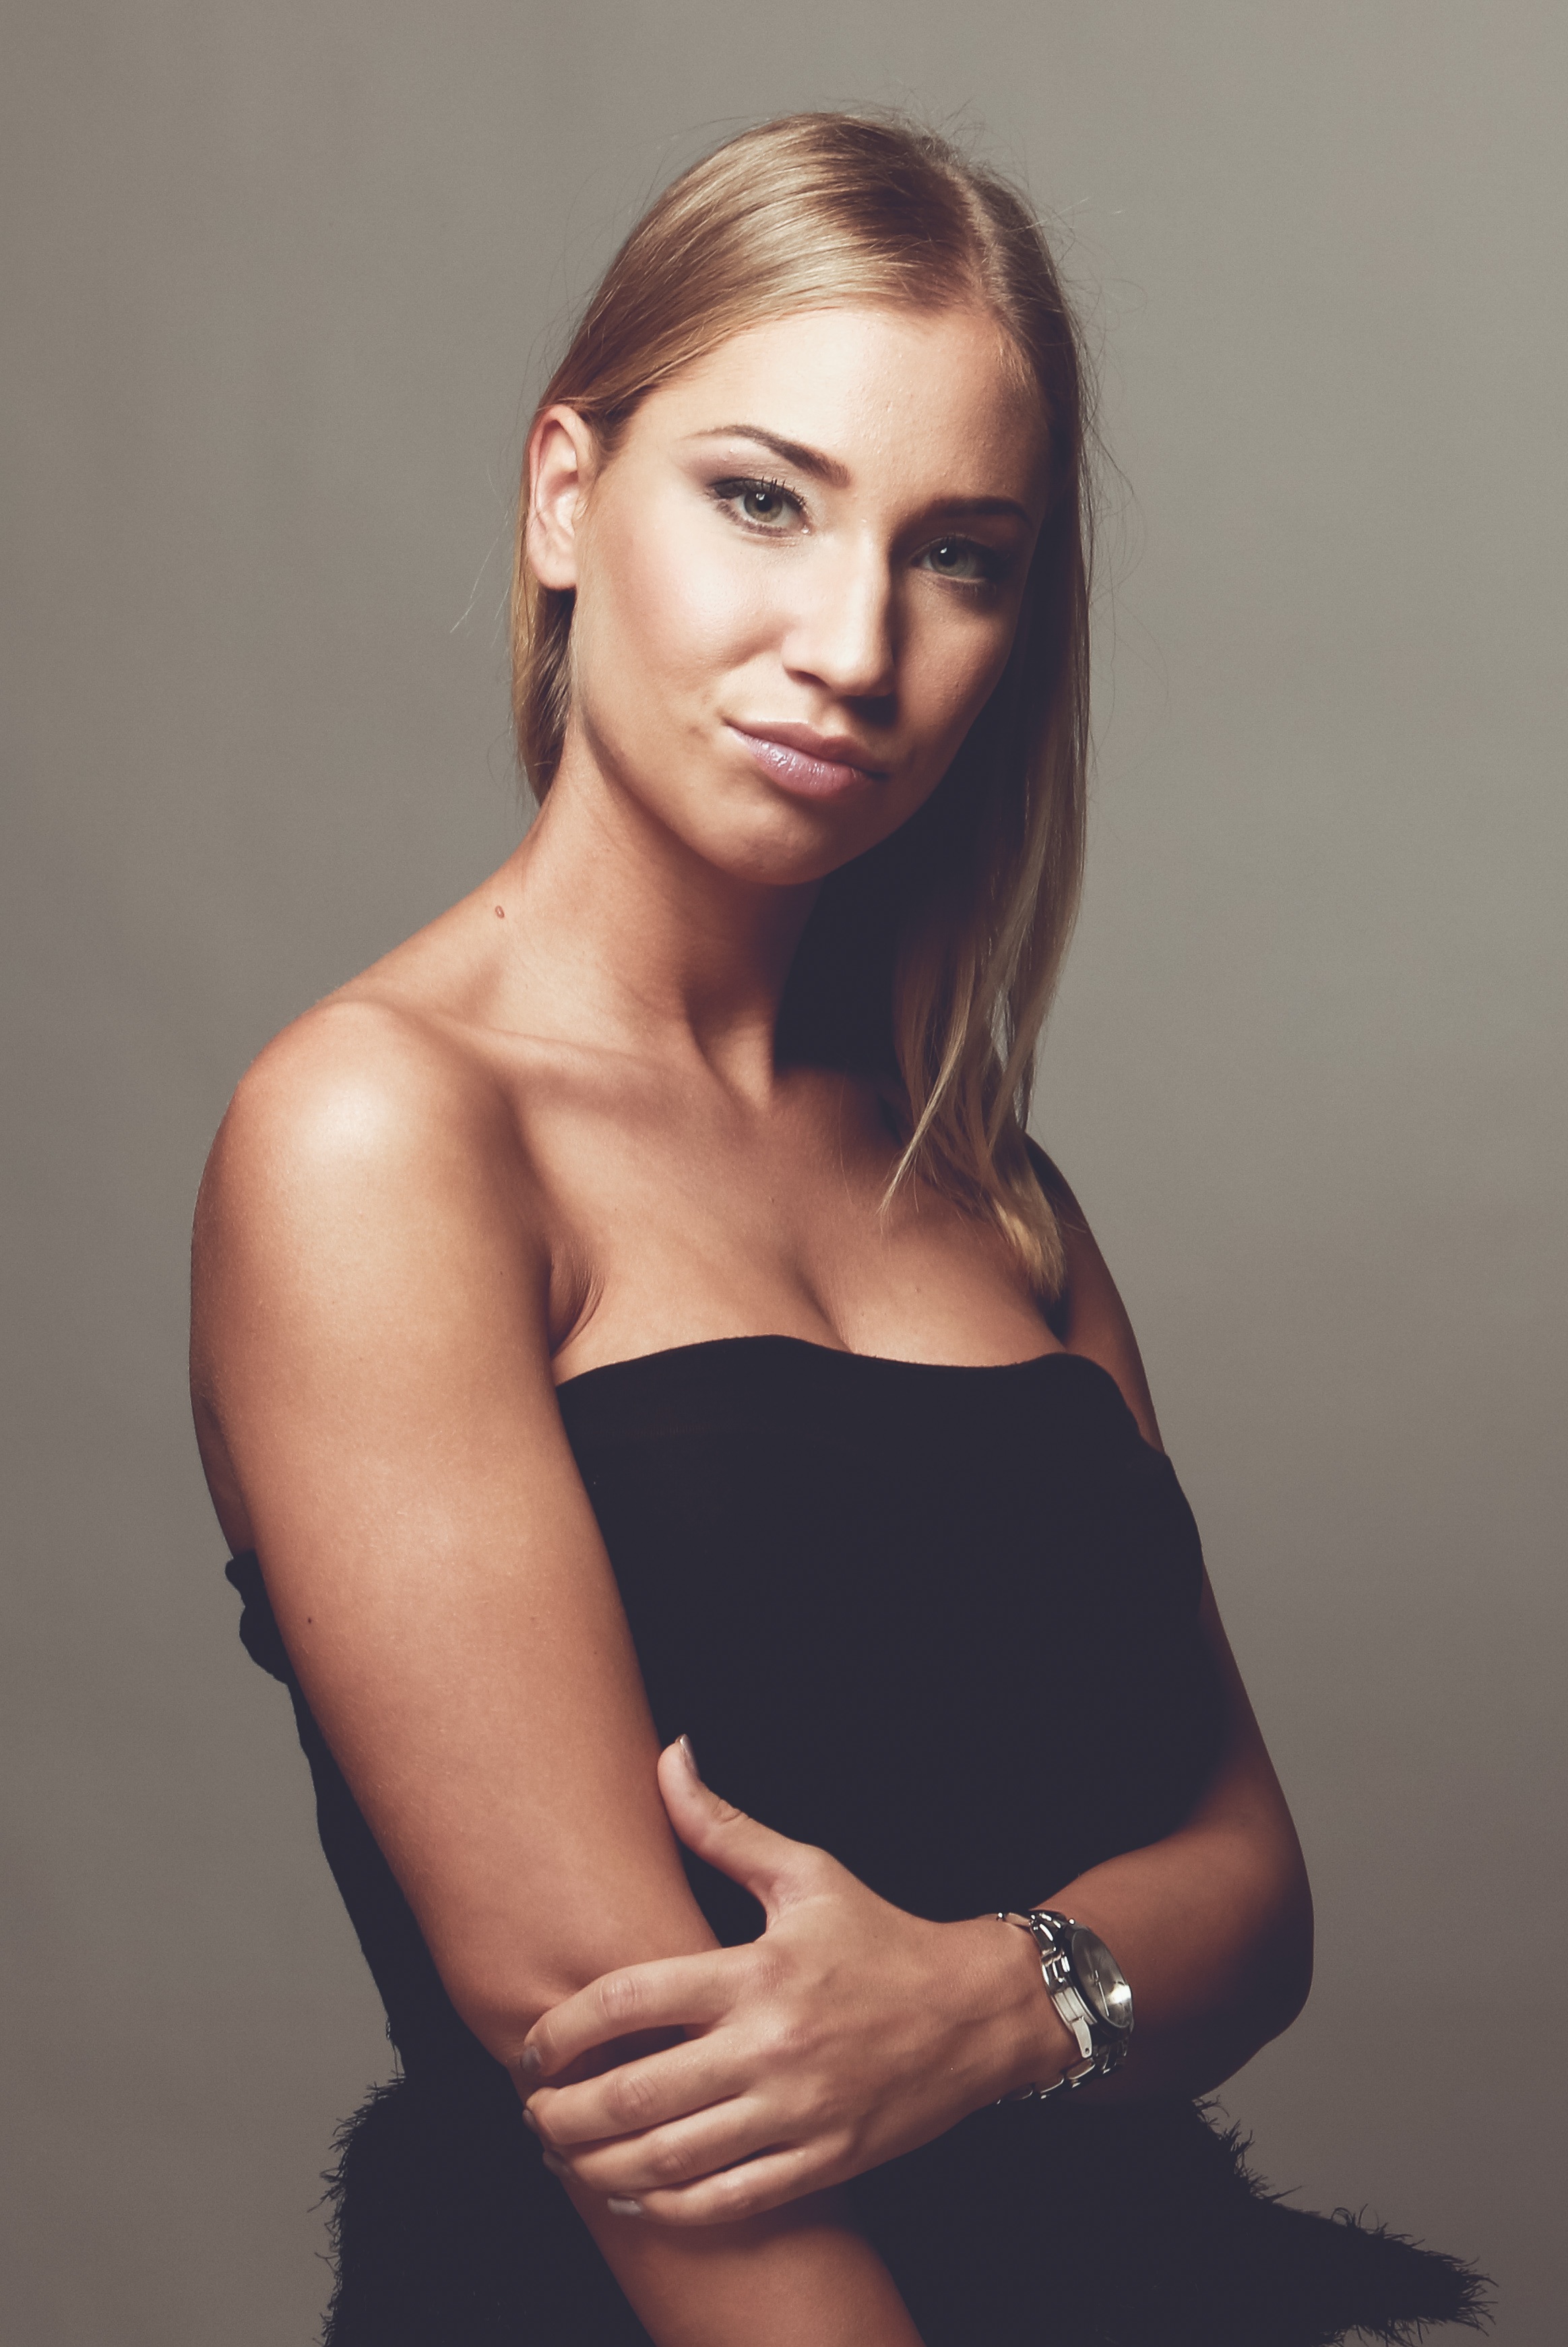
hand, man, person, girl, woman, hair, photography, profile, portrait, model, young, fashion, lady, arm, blonde, hairstyle, muscle, makeup, long hair, black hair, face, lovely, beauty, beautiful, sexy, nice, pretty, young woman, facial, young girl, photo shoot, seduction, brown hair, portrait photography, art model, supermodel